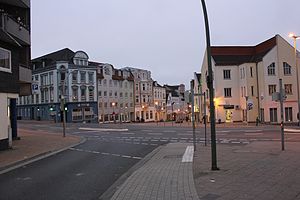
Havretorvet (Flensborg)
Havretorv i Flensborg
Havretorvet eller Hafermarkt er et torv beliggende sydøst for byens centrum i Flensborg. Torvet blev allerede nævnt i 1764.